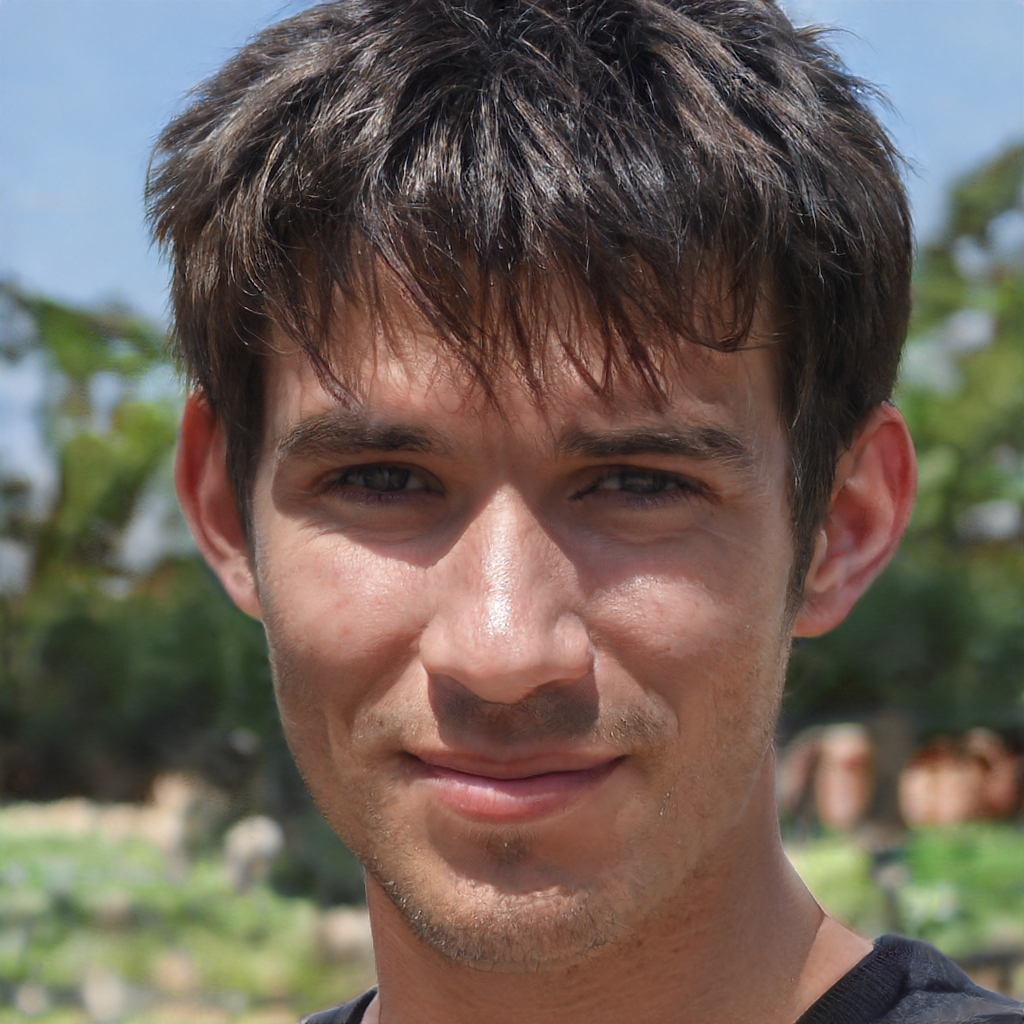
Gender: Male